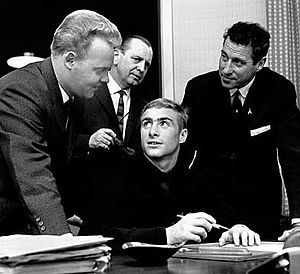
Mogens Palle
Bokseren Tom Bogs skriver professionel kontrakt med promotor Mogens Palle. Fra v. Mogens Palle, Børge de Wall, Tom Bogs og hans far Poul Bogs Larsen.
Mogens Palle er en dansk boksepromotor og manager.